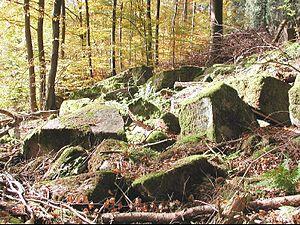
La Salamandre tachetée est une espèce d'urodèles de la famille des Salamandridae.